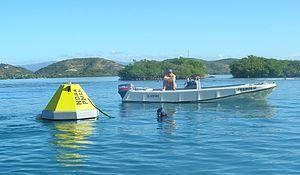
L'acidification de l’océan est la diminution progressive du pH des océans. Il a été estimé que de 1751 à 2004, le pH des eaux superficielles des océans a diminué, passant de 8,25 à 8,14. C'est « l'autre problème » induit par l'augmentation des émissions de dioxyde de carbone d'origine anthropique dans l'atmosphère.